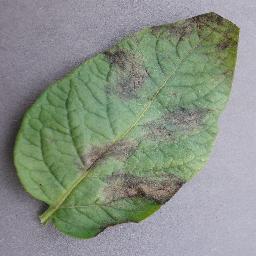
Label: Potato___Late_blight